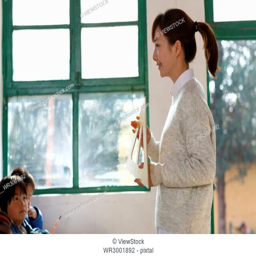
rural female teachers and pupils in the classroom